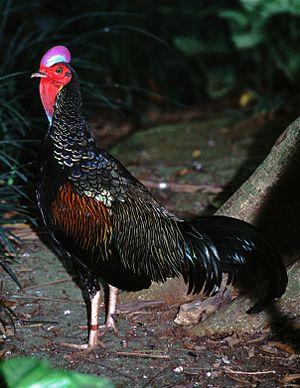
Le Coq vert de Java est une espèce d'oiseaux de la famille des Phasianidae.
Cette liste des races de poules asiatiques n'est pas exhaustive. Elle recense essentiellement les races rencontrées en Europe.